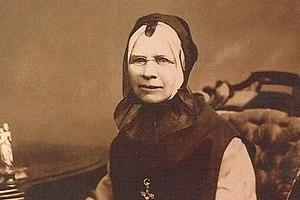
La fondatrice des Sœurs de la Charité de Québec, Mère Marcelle Mallet (1805 - 1871), reconnue vénérable